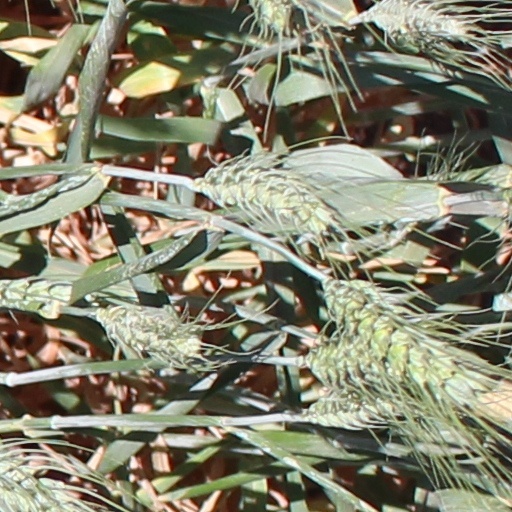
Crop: wheat